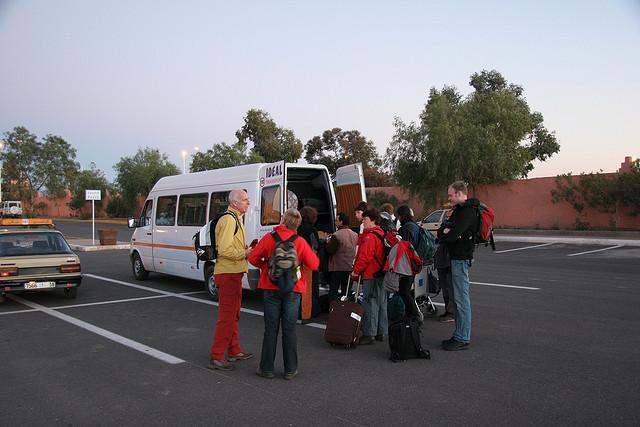
People with backpacks and luggage gather around the back of the van